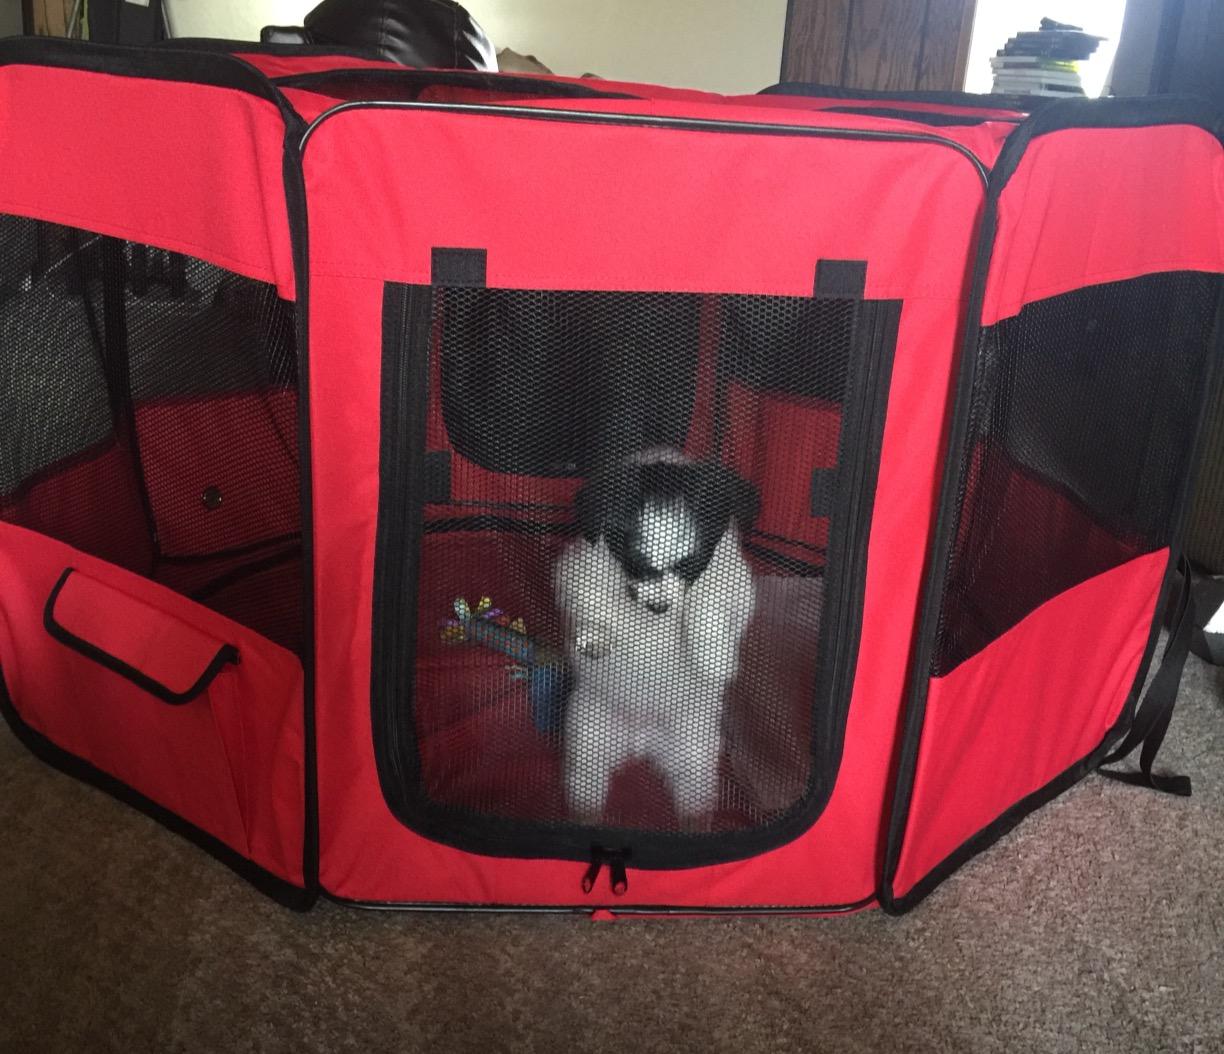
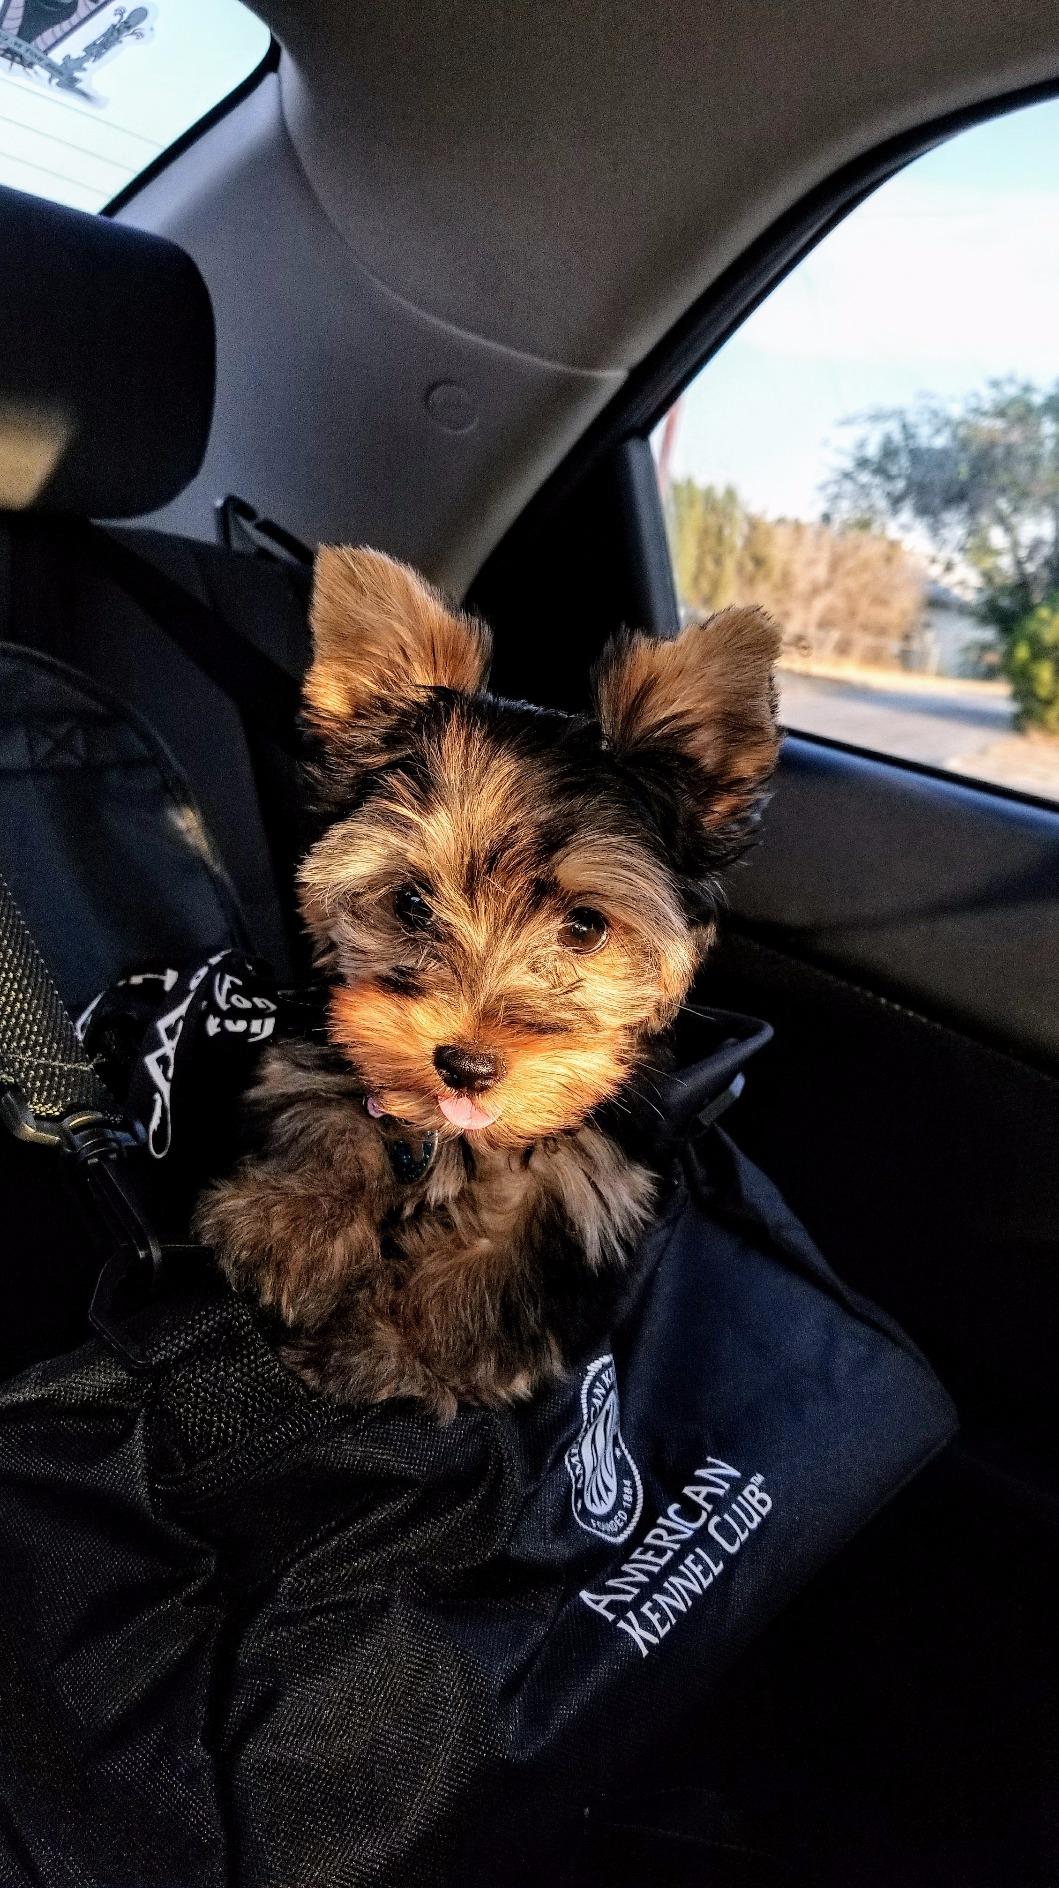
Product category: items_kennel
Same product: no